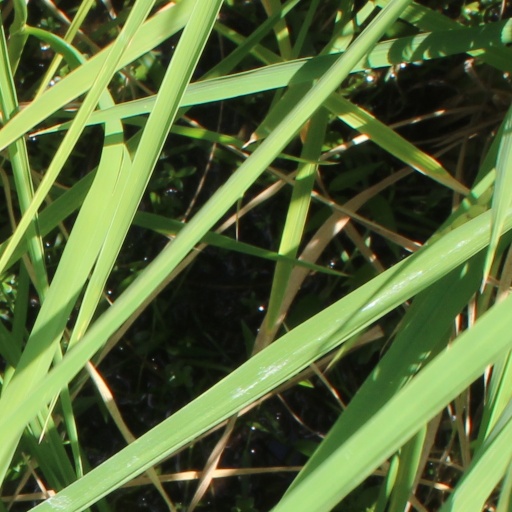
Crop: rice